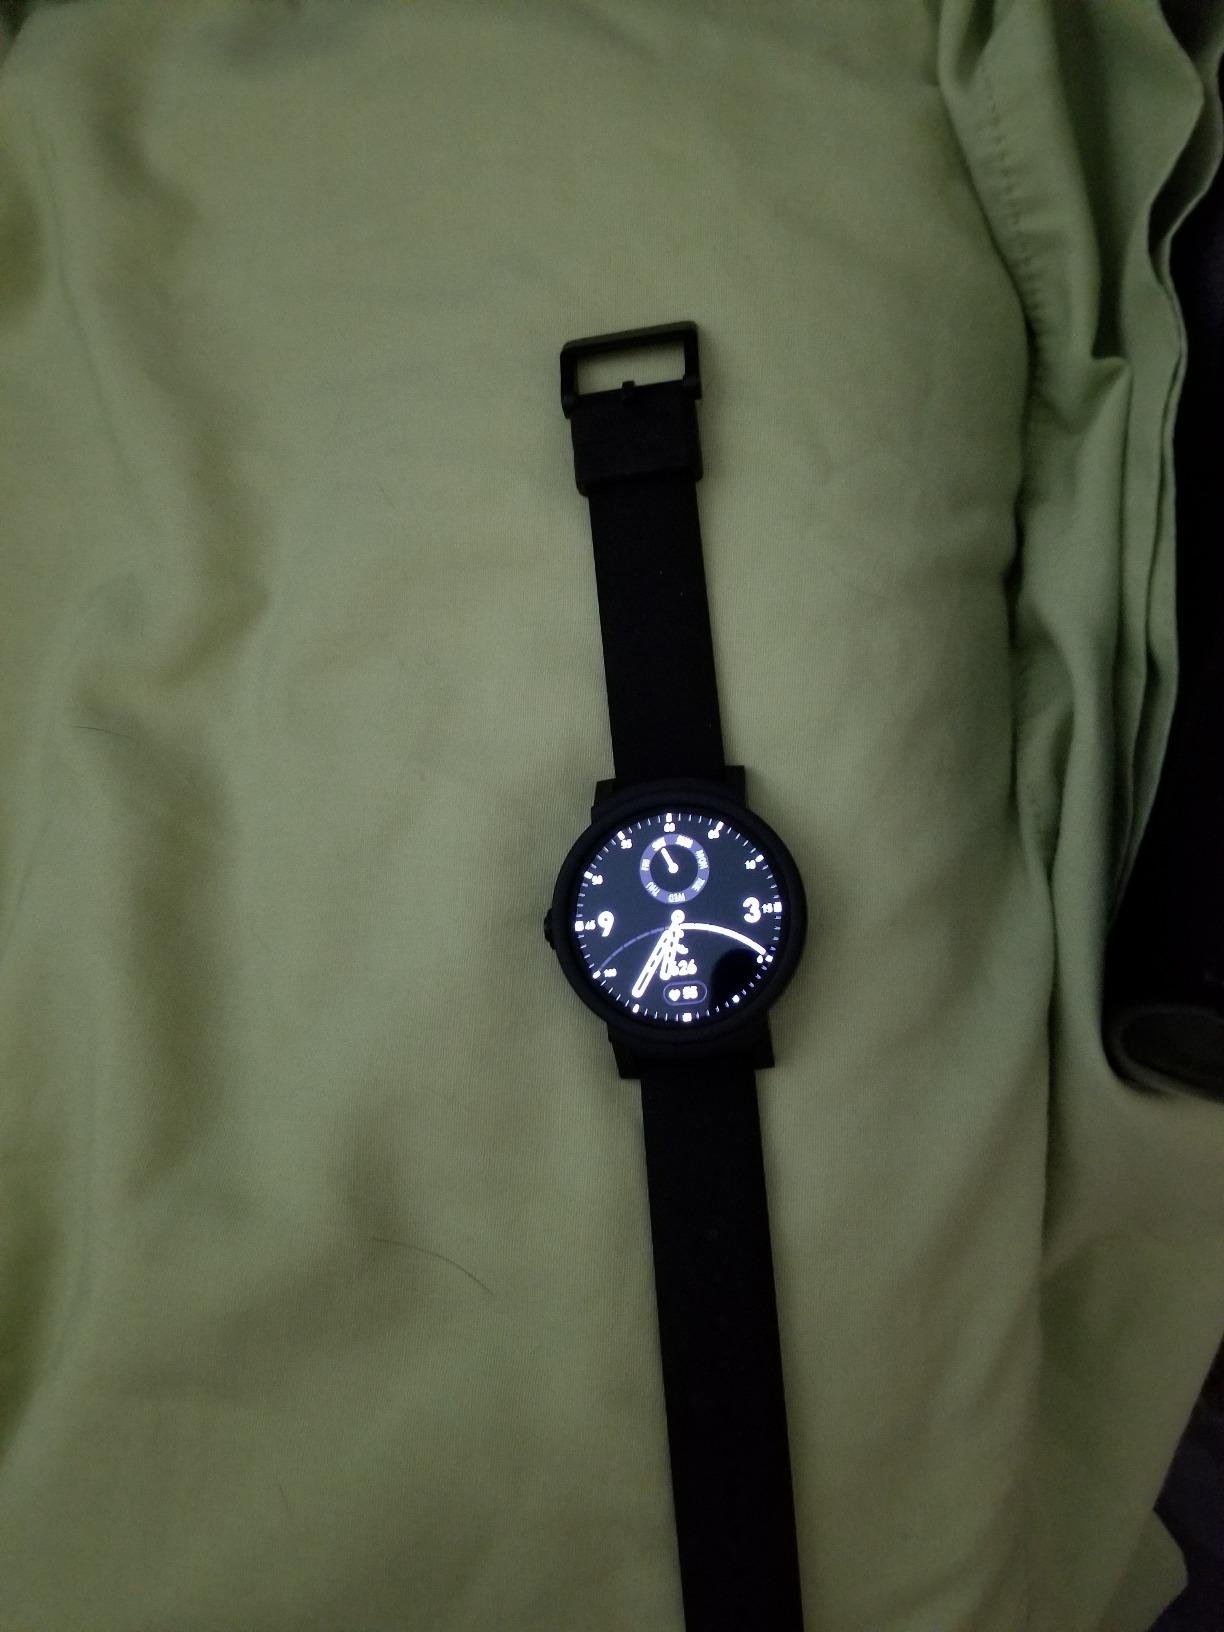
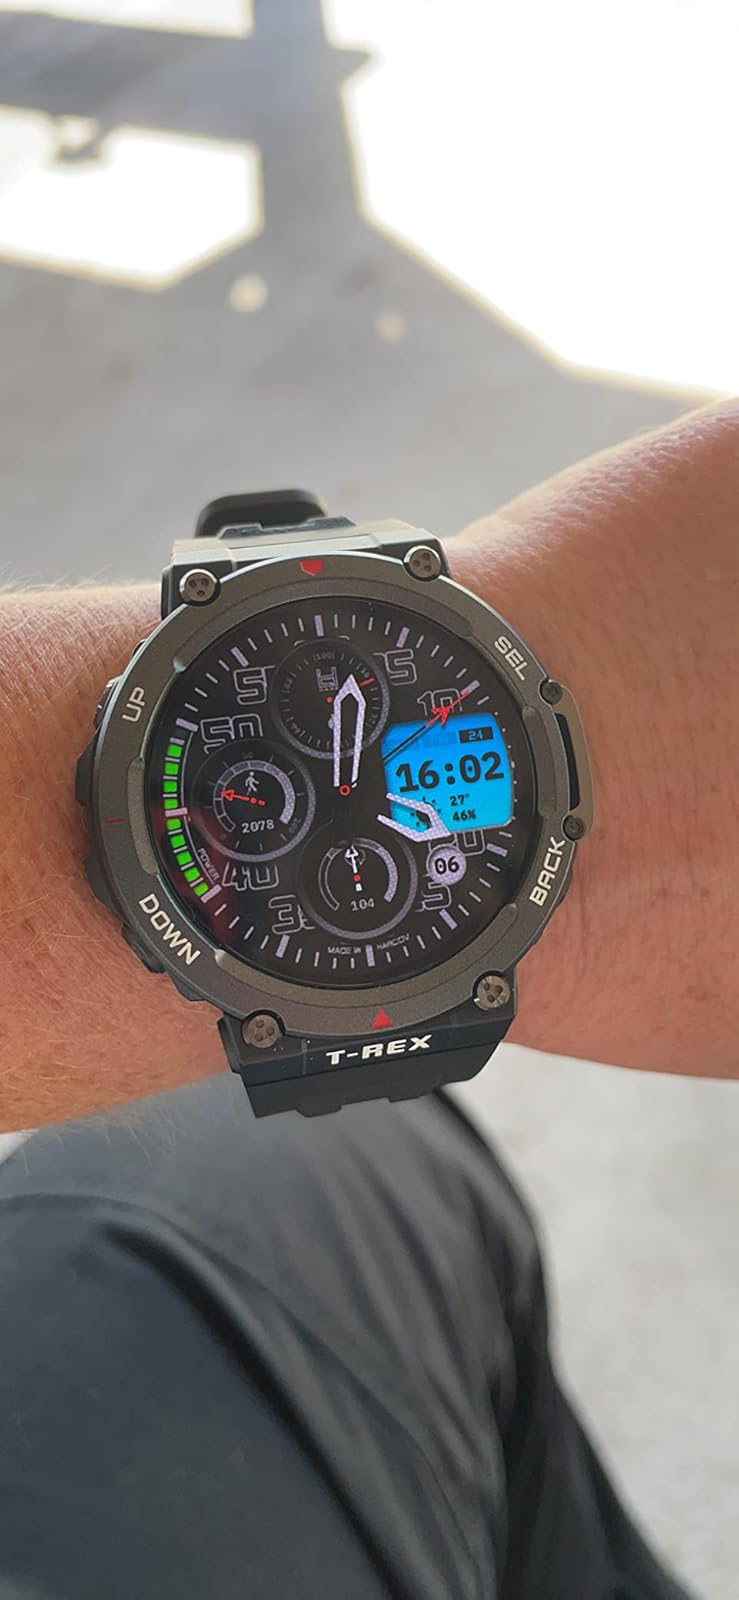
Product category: smartwatch
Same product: no